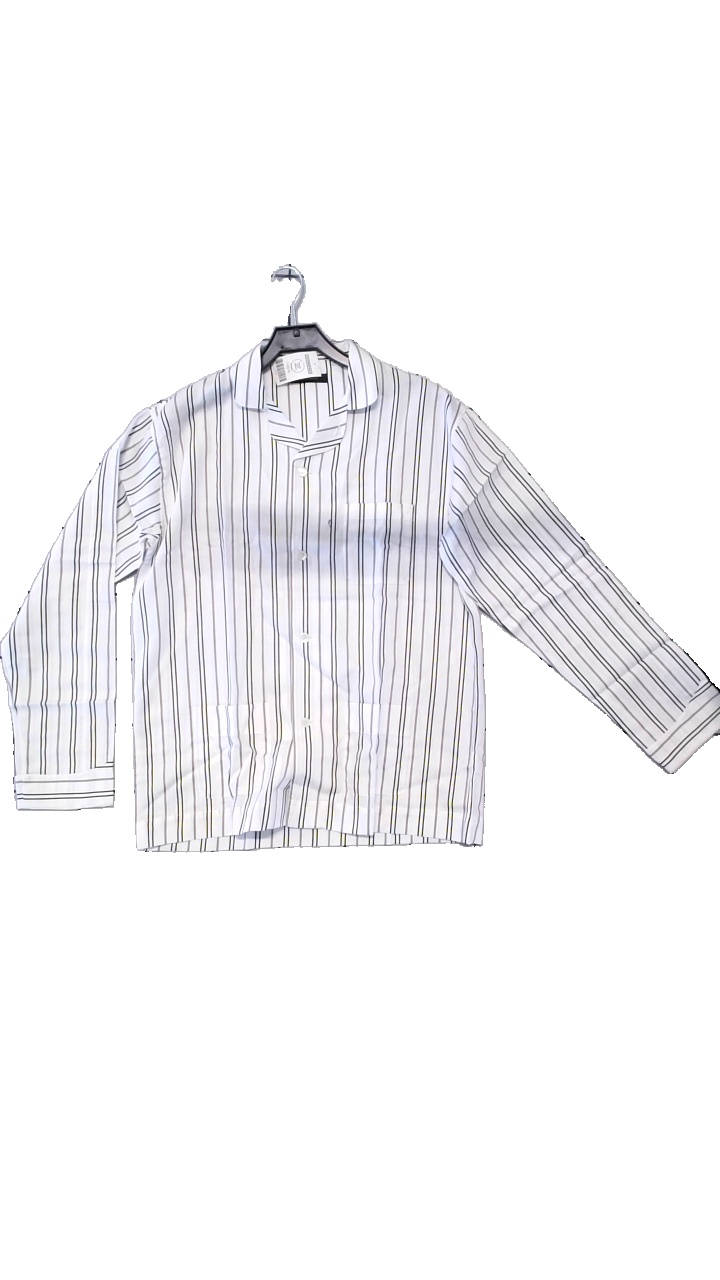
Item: Pajamas (Men)
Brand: Paul & Friends
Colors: Black, White, Grey
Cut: Regular, Loose
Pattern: Striped
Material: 100% cotton
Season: All
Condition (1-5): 5
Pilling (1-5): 4
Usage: Reuse
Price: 100-150